Canyon Crossroads

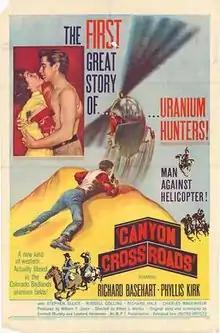
Theatrical film poster

Canyon Crossroads is a 1955 American Western film directed by Alfred L. Werker and stars Richard Basehart, Phyllis Kirk and Stephen Elliott.